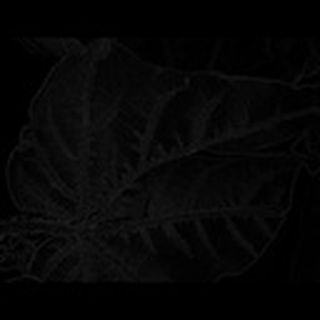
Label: cotton_bacterial_blight